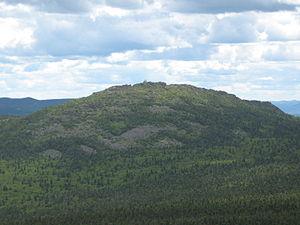
Mont Carleton vue du mont Head
Cet article recense les inselbergs dans le monde. Un inselberg ou monadnock est un relief isolé qui domine significativement une plaine ou un plateau subhorizontal.
Le mont Carleton est la plus haute montagne du Nouveau-Brunswick et des provinces maritimes du Canada. Cet inselberg s'élève à 817 m d'altitude et a été nommé en l'honneur de Thomas Carleton, le premier lieutenant-gouverneur de la province. La montagne se trouve dans le comté de Northumberland et fait partie du parc provincial du Mont-Carleton, près de la ville de Saint-Quentin, dans le Nord de la province.